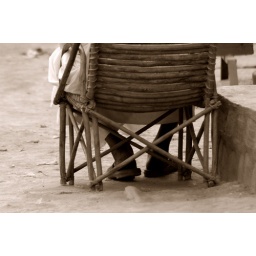
Old man sitting on a chair in the street